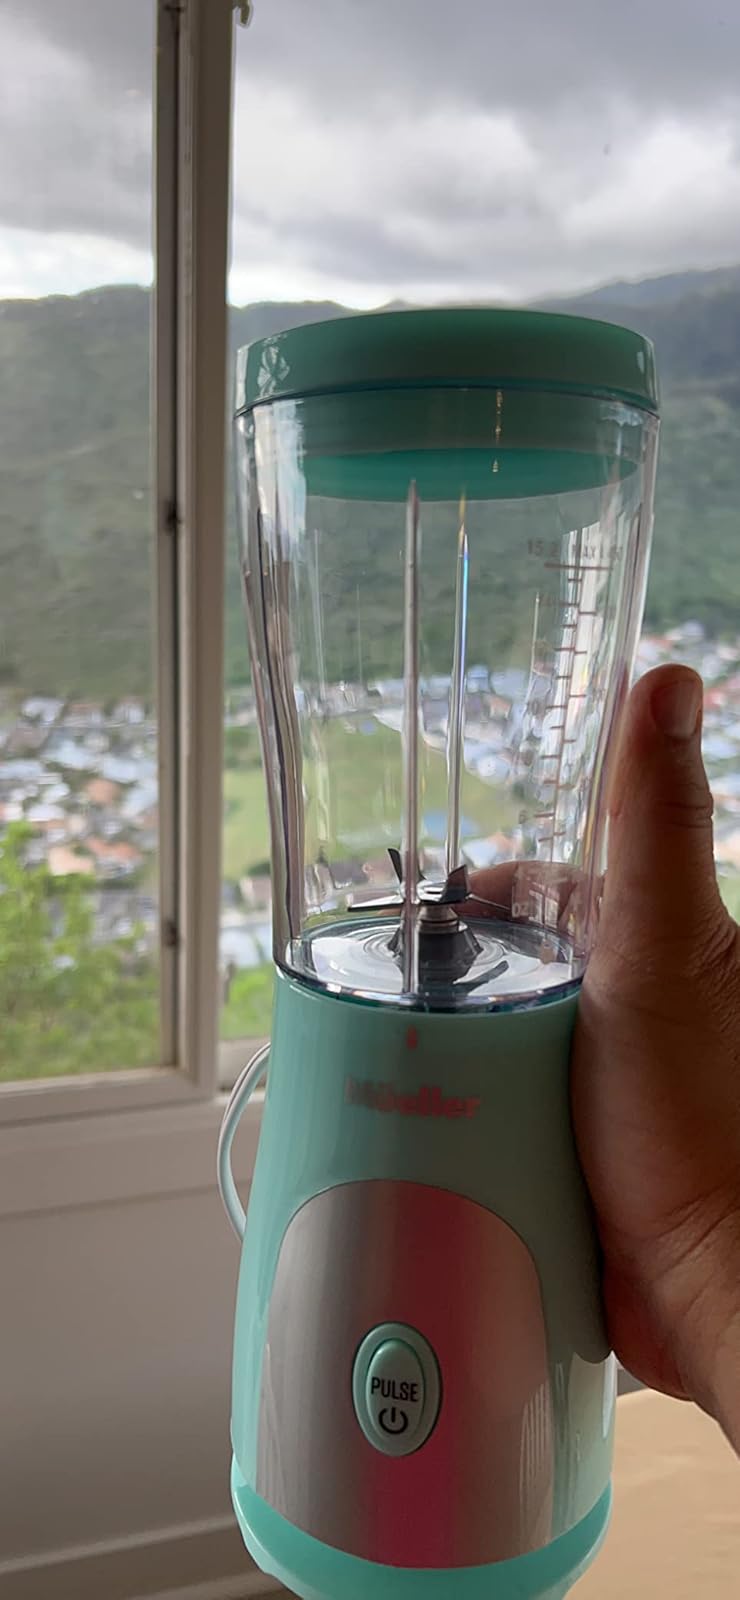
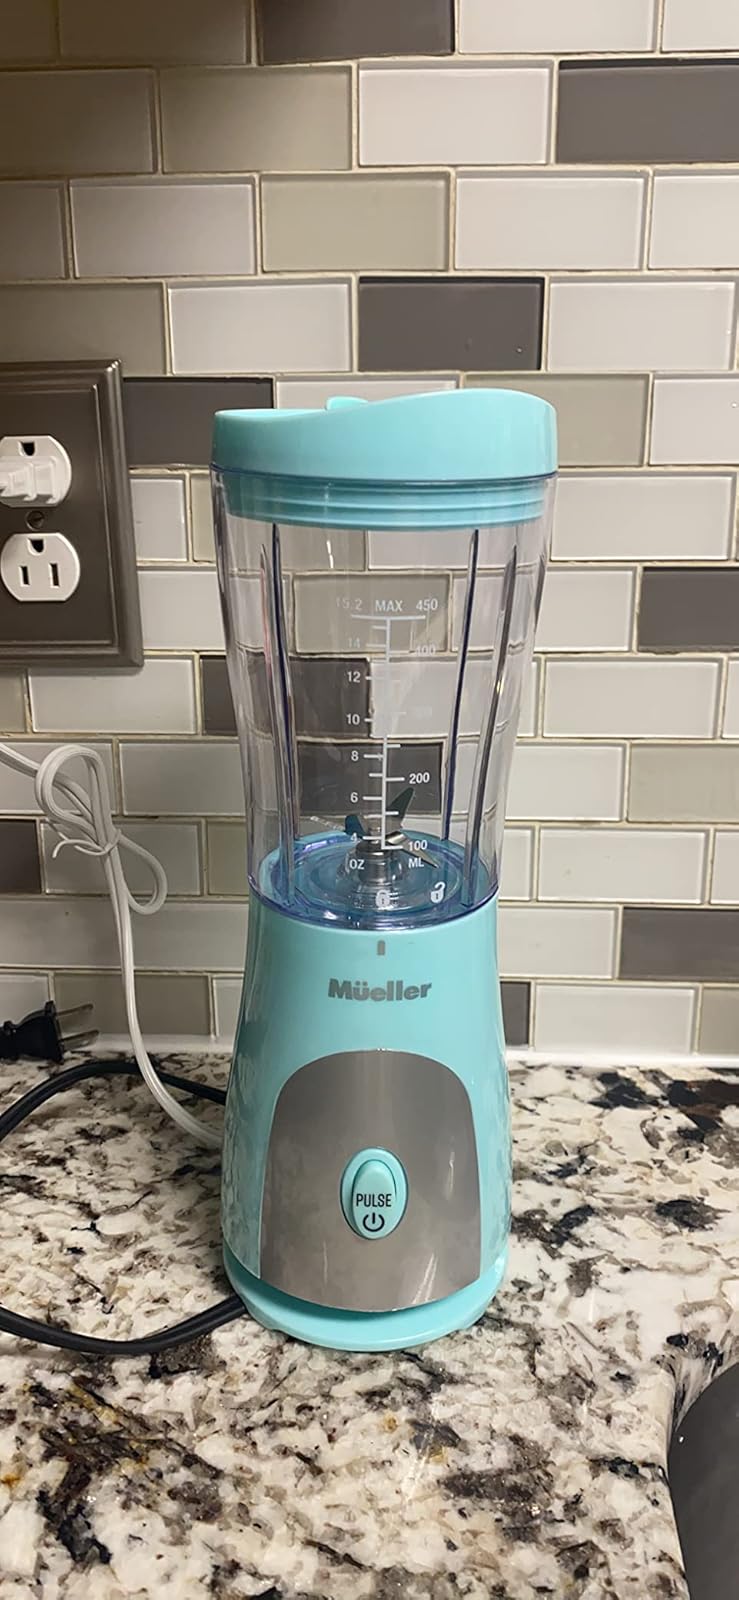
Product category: items_blender
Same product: yes